Light tanks of the United Kingdom

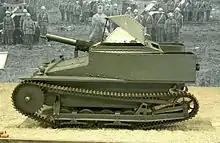
A Carden-Loyd Mk.VI

The Mark VII was a small machine gun-armed vehicle with a Meadows engine which gave it a maximum speed of . Suspension was two 2-wheel leaf sprung bogies on either side with an external girder to give the suspension strength. Considered a reconnaissance vehicle and a mobile machine gun position, the Mark VI was the final stage of development of the Carden-Loyd series of tankettes. The Carden-Loyd tankette was the prototype for the Universal Carrier.